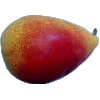
Label: Pear 2